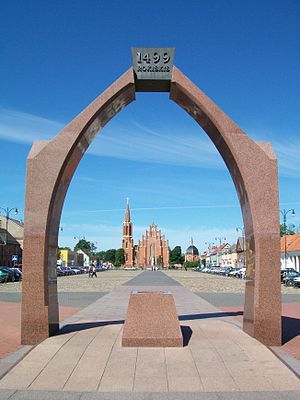
Rokiškis / Historie
Centrum af Rokiškis med kirken
Rokiškis er en by i det centrale Litauen med et indbyggertal på 14.947. Byen er hovedsæde i Rokiškis distriktskommune, der ligger i Panevėžys apskritis, tæt ved grænsen til nabolandet Letland.